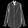
Label: Shirt